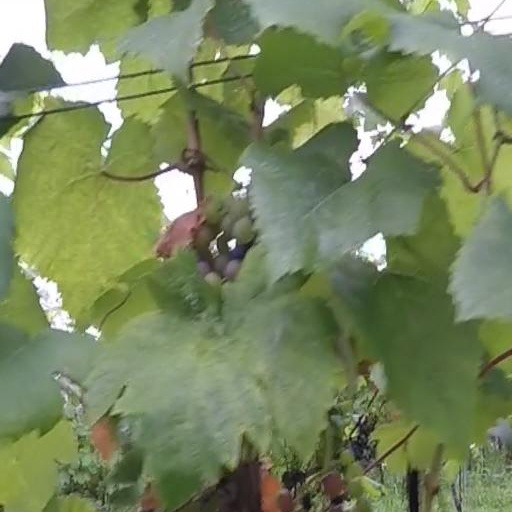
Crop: grape